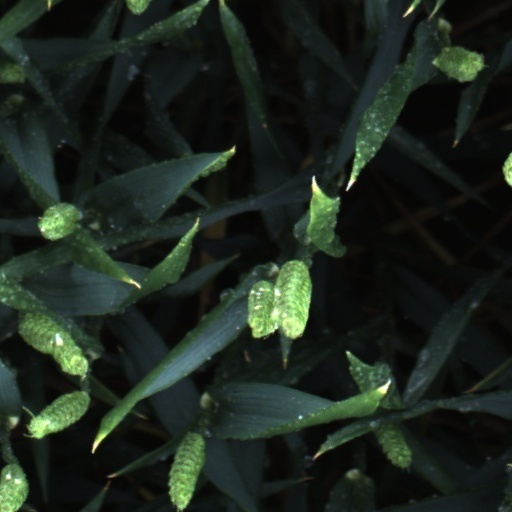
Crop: wheat